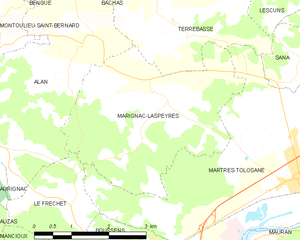
Marignac-Laspeyres est une commune française située dans le département de la Haute-Garonne, en région Occitanie.